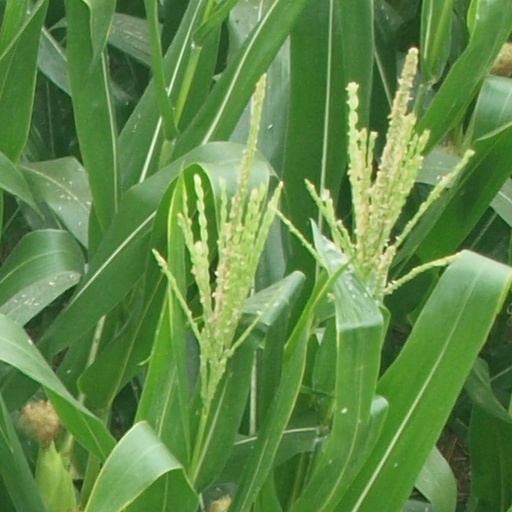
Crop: maize; corn